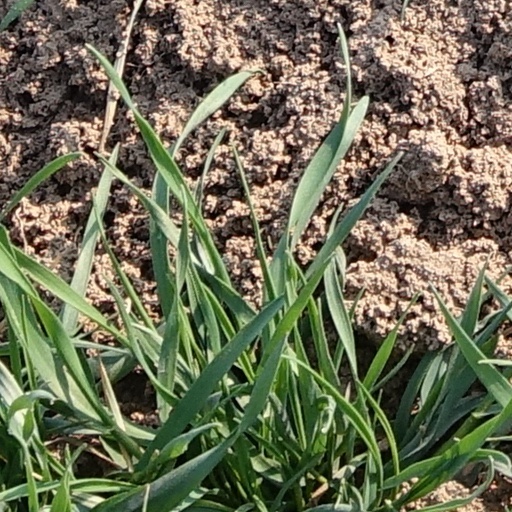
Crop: wheat